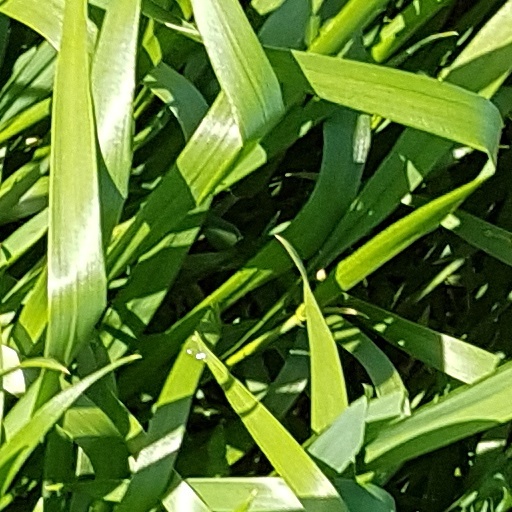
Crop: wheat